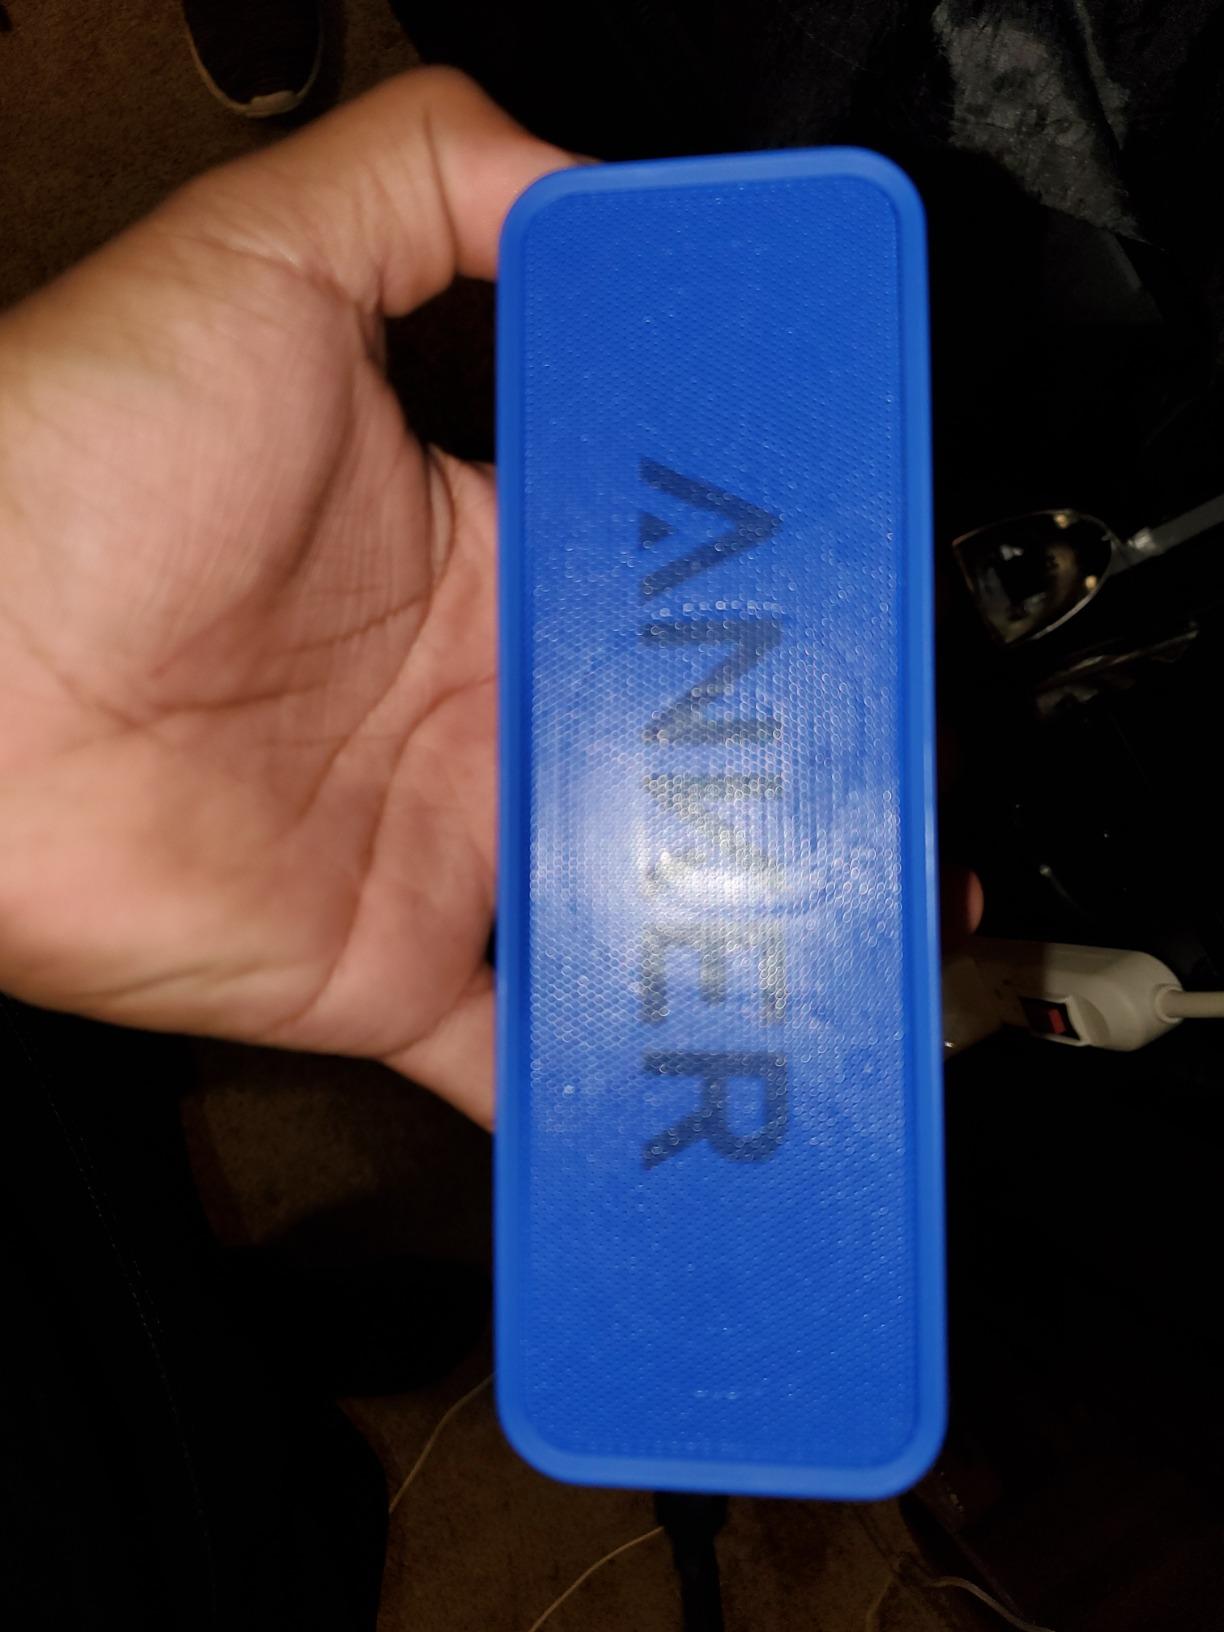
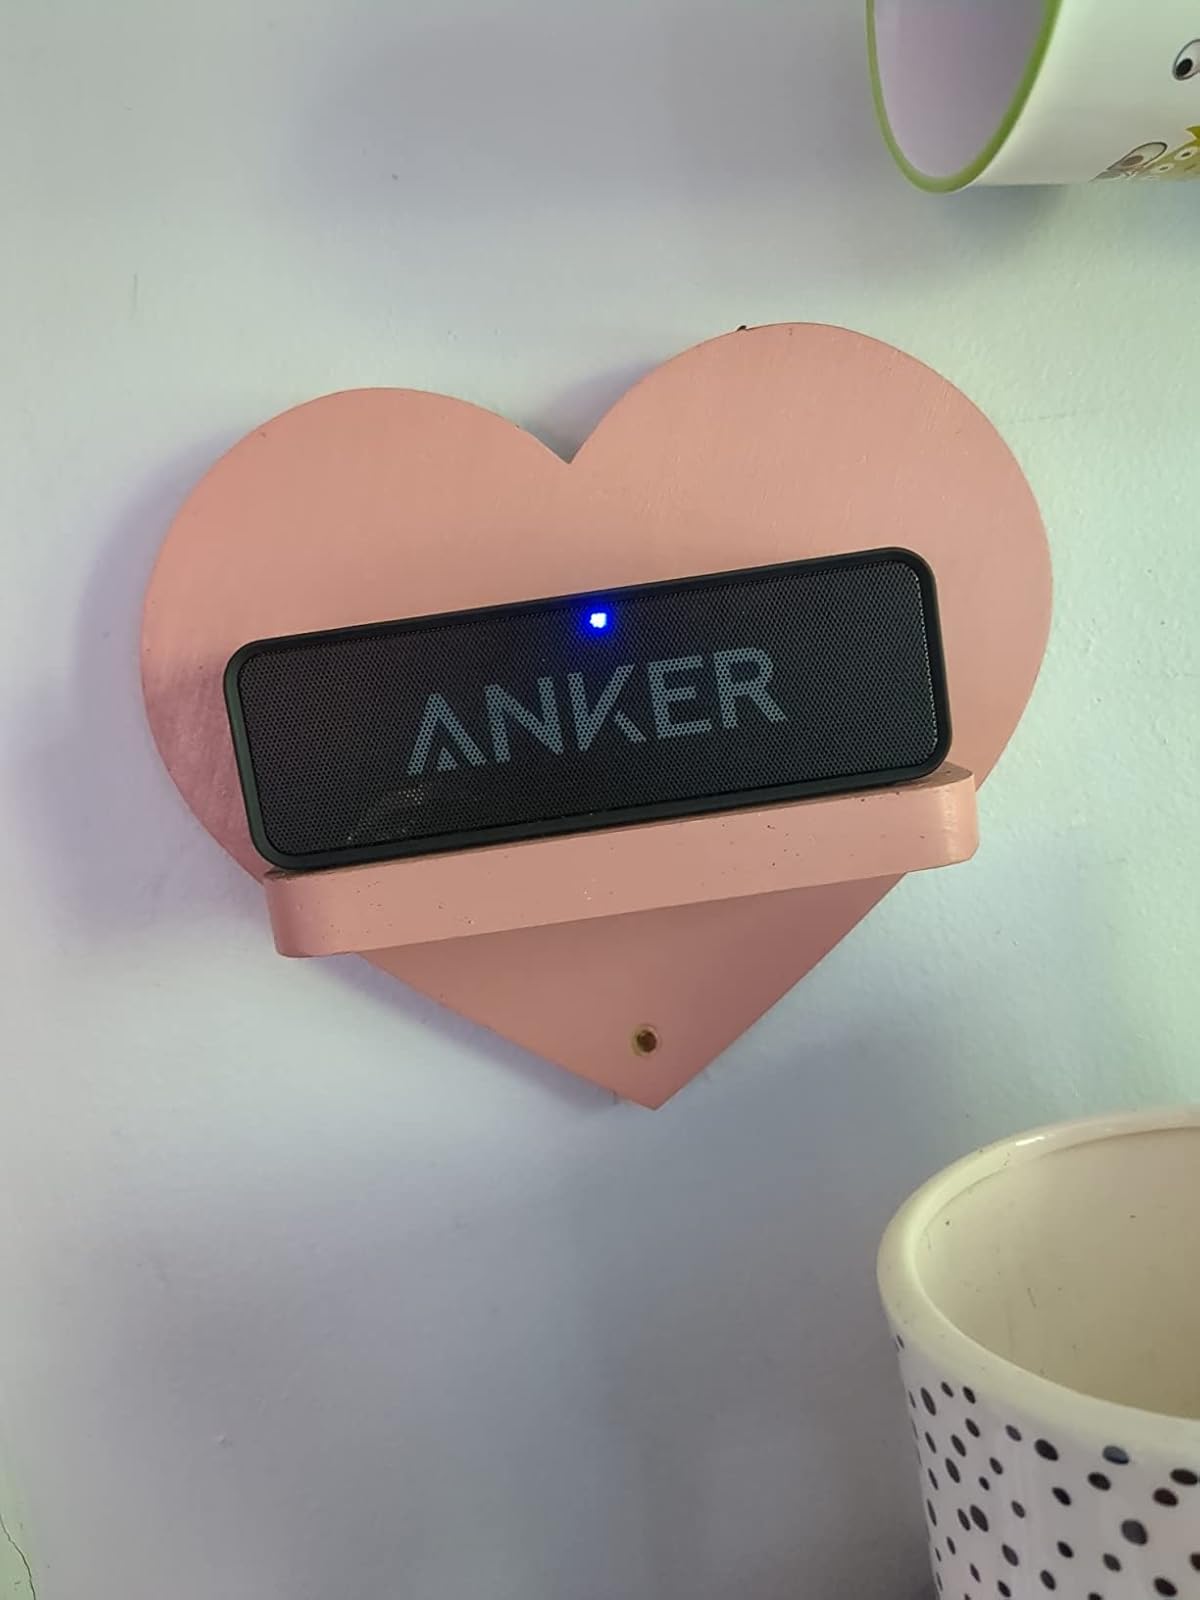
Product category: speaker
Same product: no